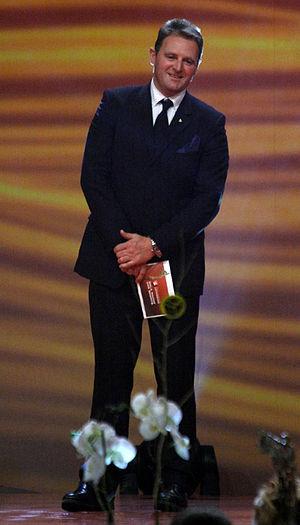
Patrick Ortlieb, né le 20 mai 1967 à Brégence, est un ancien skieur alpin autrichien, membre du Ski Club de l'Arlberg. Sa fille Nina Ortlieb est également skieuse alpine pour l'Autriche dans les années 2010.